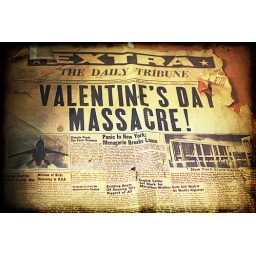
A newspaper article that was displayed in the window of the wax museum.St. Augustine, FL